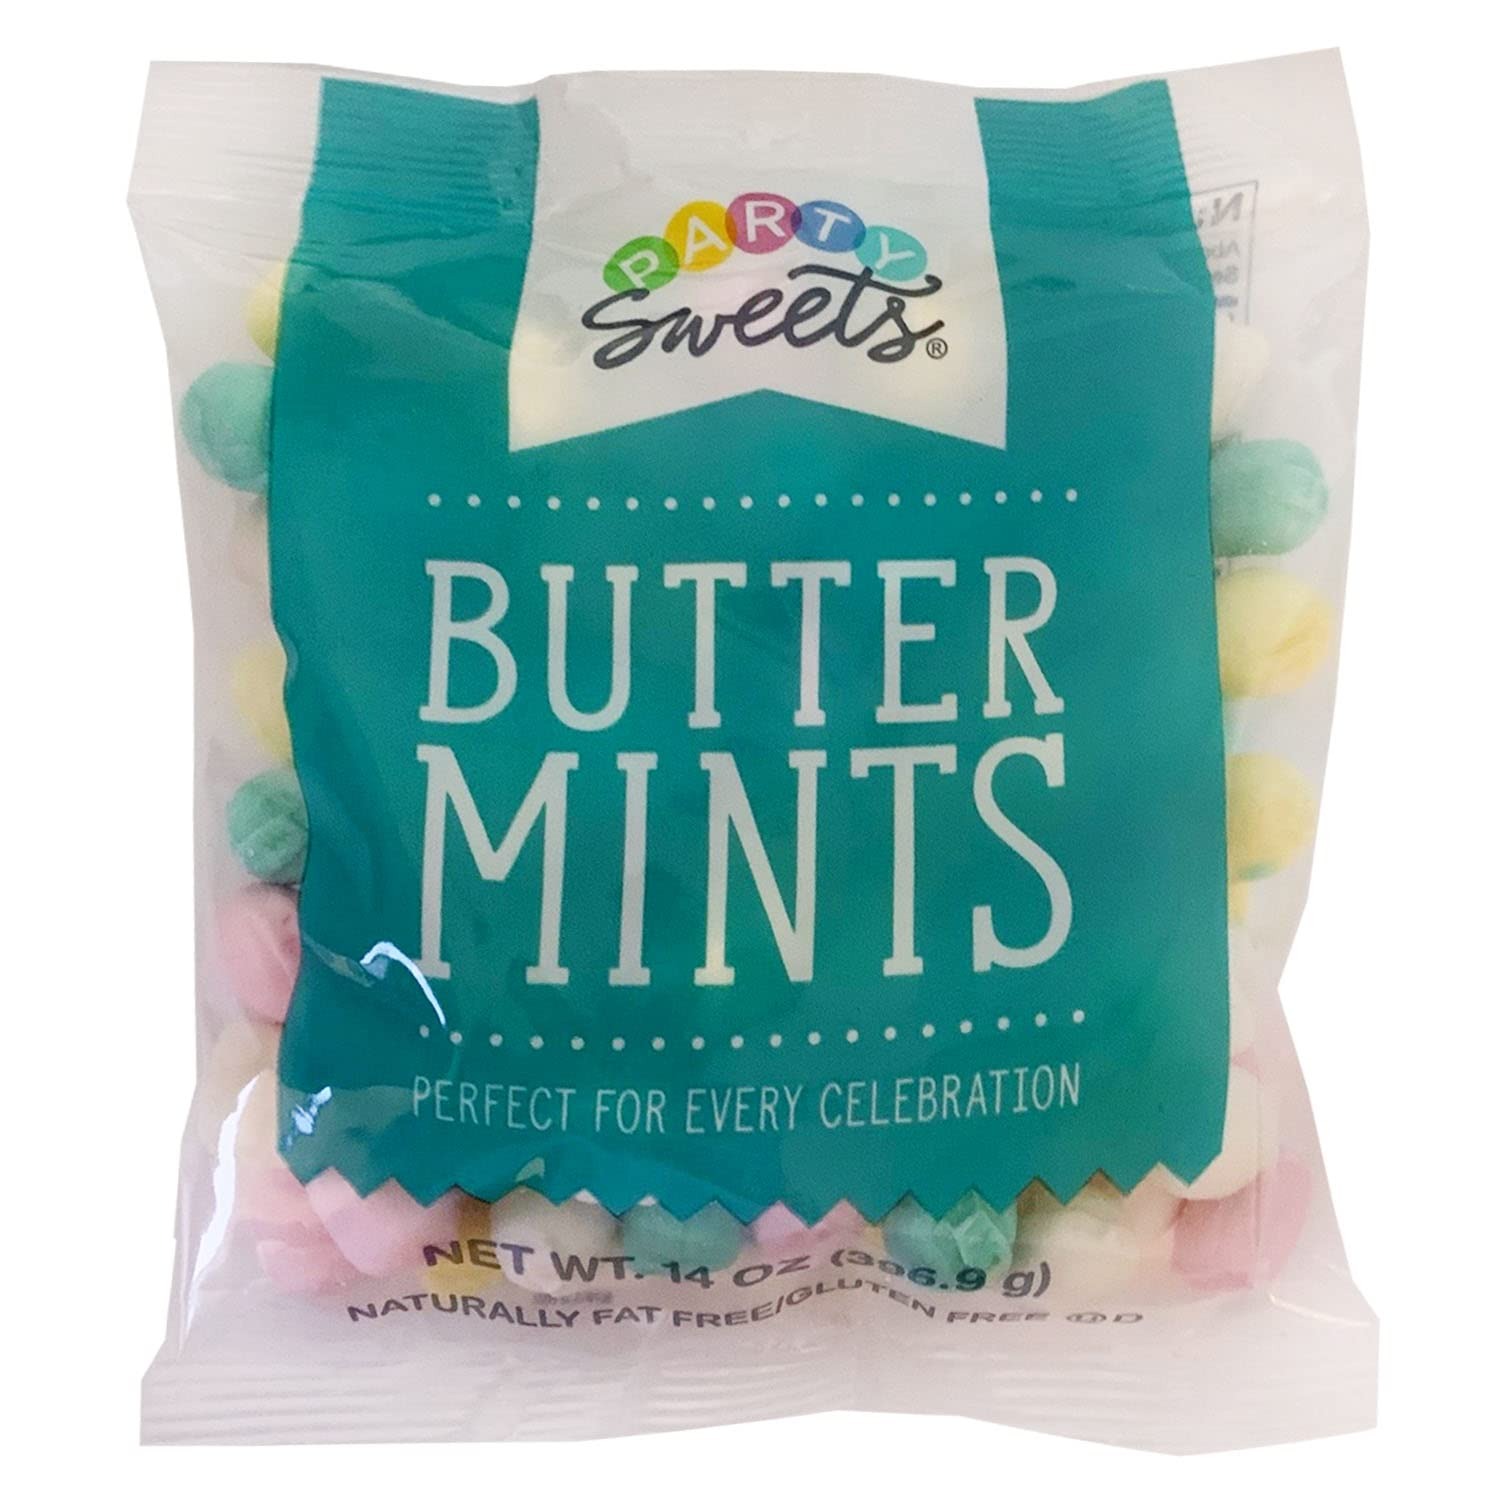
Item Name: Party Sweets Assorted Pastel Buttermints, 14 Ounce, Appx. 100 pieces from Hospitality Mints
Bullet Point 1: Unwrapped buttermints are great as decoration or as a party favor to help make your celebration memorable
Bullet Point 2: Product Note: Exposure to heat or sunlight may lead to melting/damage of product. Hence customers are expected to be available during the product delivery
Bullet Point 3: Perfect party size packaging (approximately 100 buttermints per bag)
Bullet Point 4: Party Sweets’ delicious, soft buttermints are made with high quality ingredients such as triple distilled peppermint oil, real butter, sustainably sourced palm oil and pure cane sugar
Bullet Point 5: Buttermints are Gluten Free, Fat Free, Kosher and contain no Trans-Fat
Value: 14.0
Unit: oz

Price: 10.93